Fairmont, West Virginia

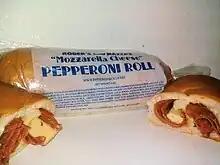
The pepperoni roll snack originated in Fairmont's Country Club Bakery

Between 1891 and 1901—in a span of only 10 years—Fairmont's population had increased from 1,000 to 7,000. The City of Fairmont was chartered in 1899; as a result of the charter, the city absorbed the surrounding towns of Palatine (also known as East Side) and West Fairmont. By 1901, Fairmont was an important commercial center. Many railroads—including the Baltimore and Ohio Railroad on its way from Cumberland, Maryland to Wheeling—traveled through the city. By this time, Fairmont was also the leading center of the coal trade industry in northern West Virginia, employing some 10,000 workers in the coal mines around Fairmont.